São Mateus, Espírito Santo

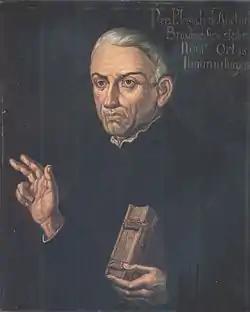

There is no precise date or record of the first settlers' names, but oral tradition suggests Portuguese colonizers arrived in São Mateus around 1544. Alarmed by frequent indigenous attacks, settlers from Vasco Fernandes Coutinho's group reportedly split up, abandoning the Captaincy of Espírito Santo. Some fled to neighboring captaincies or moved inland, possibly heading north toward the São Mateus River.